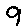
Label: 9